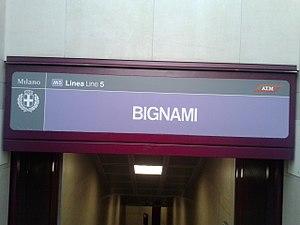
Bignami est une station de la ligne 5 du métro de Milan, en Italie.